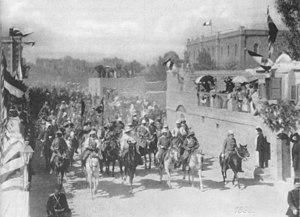
Frédéric Guillaume Victor Albert de Hohenzollern, né le 27 janvier 1859 à Berlin et mort le 4 juin 1941 à Doorn, aux Pays-Bas, est de 1888 à son abdication en 1918, le troisième et dernier empereur allemand ainsi que le neuvième et dernier roi de Prusse.
1898 est une année commune commençant un samedi.
L'empire colonial allemand fut fondé après l'unification de la nation allemande en 1871 et la naissance de l'Empire allemand. Il cessa d'exister après la Première Guerre mondiale.
La rue Haneviim est une des principales rues de Jérusalem.
Voyage de Guillaume II d'Allemagne à Constantinople et à Jérusalem. Il assure le sultan ottoman de soutien de l’Allemagne. L’Allemagne obtient la construction du chemin de fer de Bagdad.